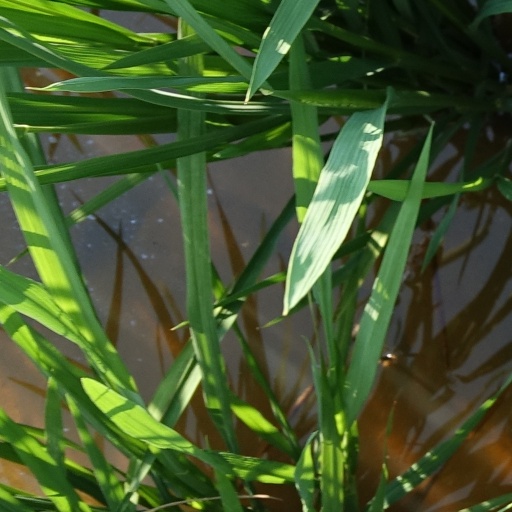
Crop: rice